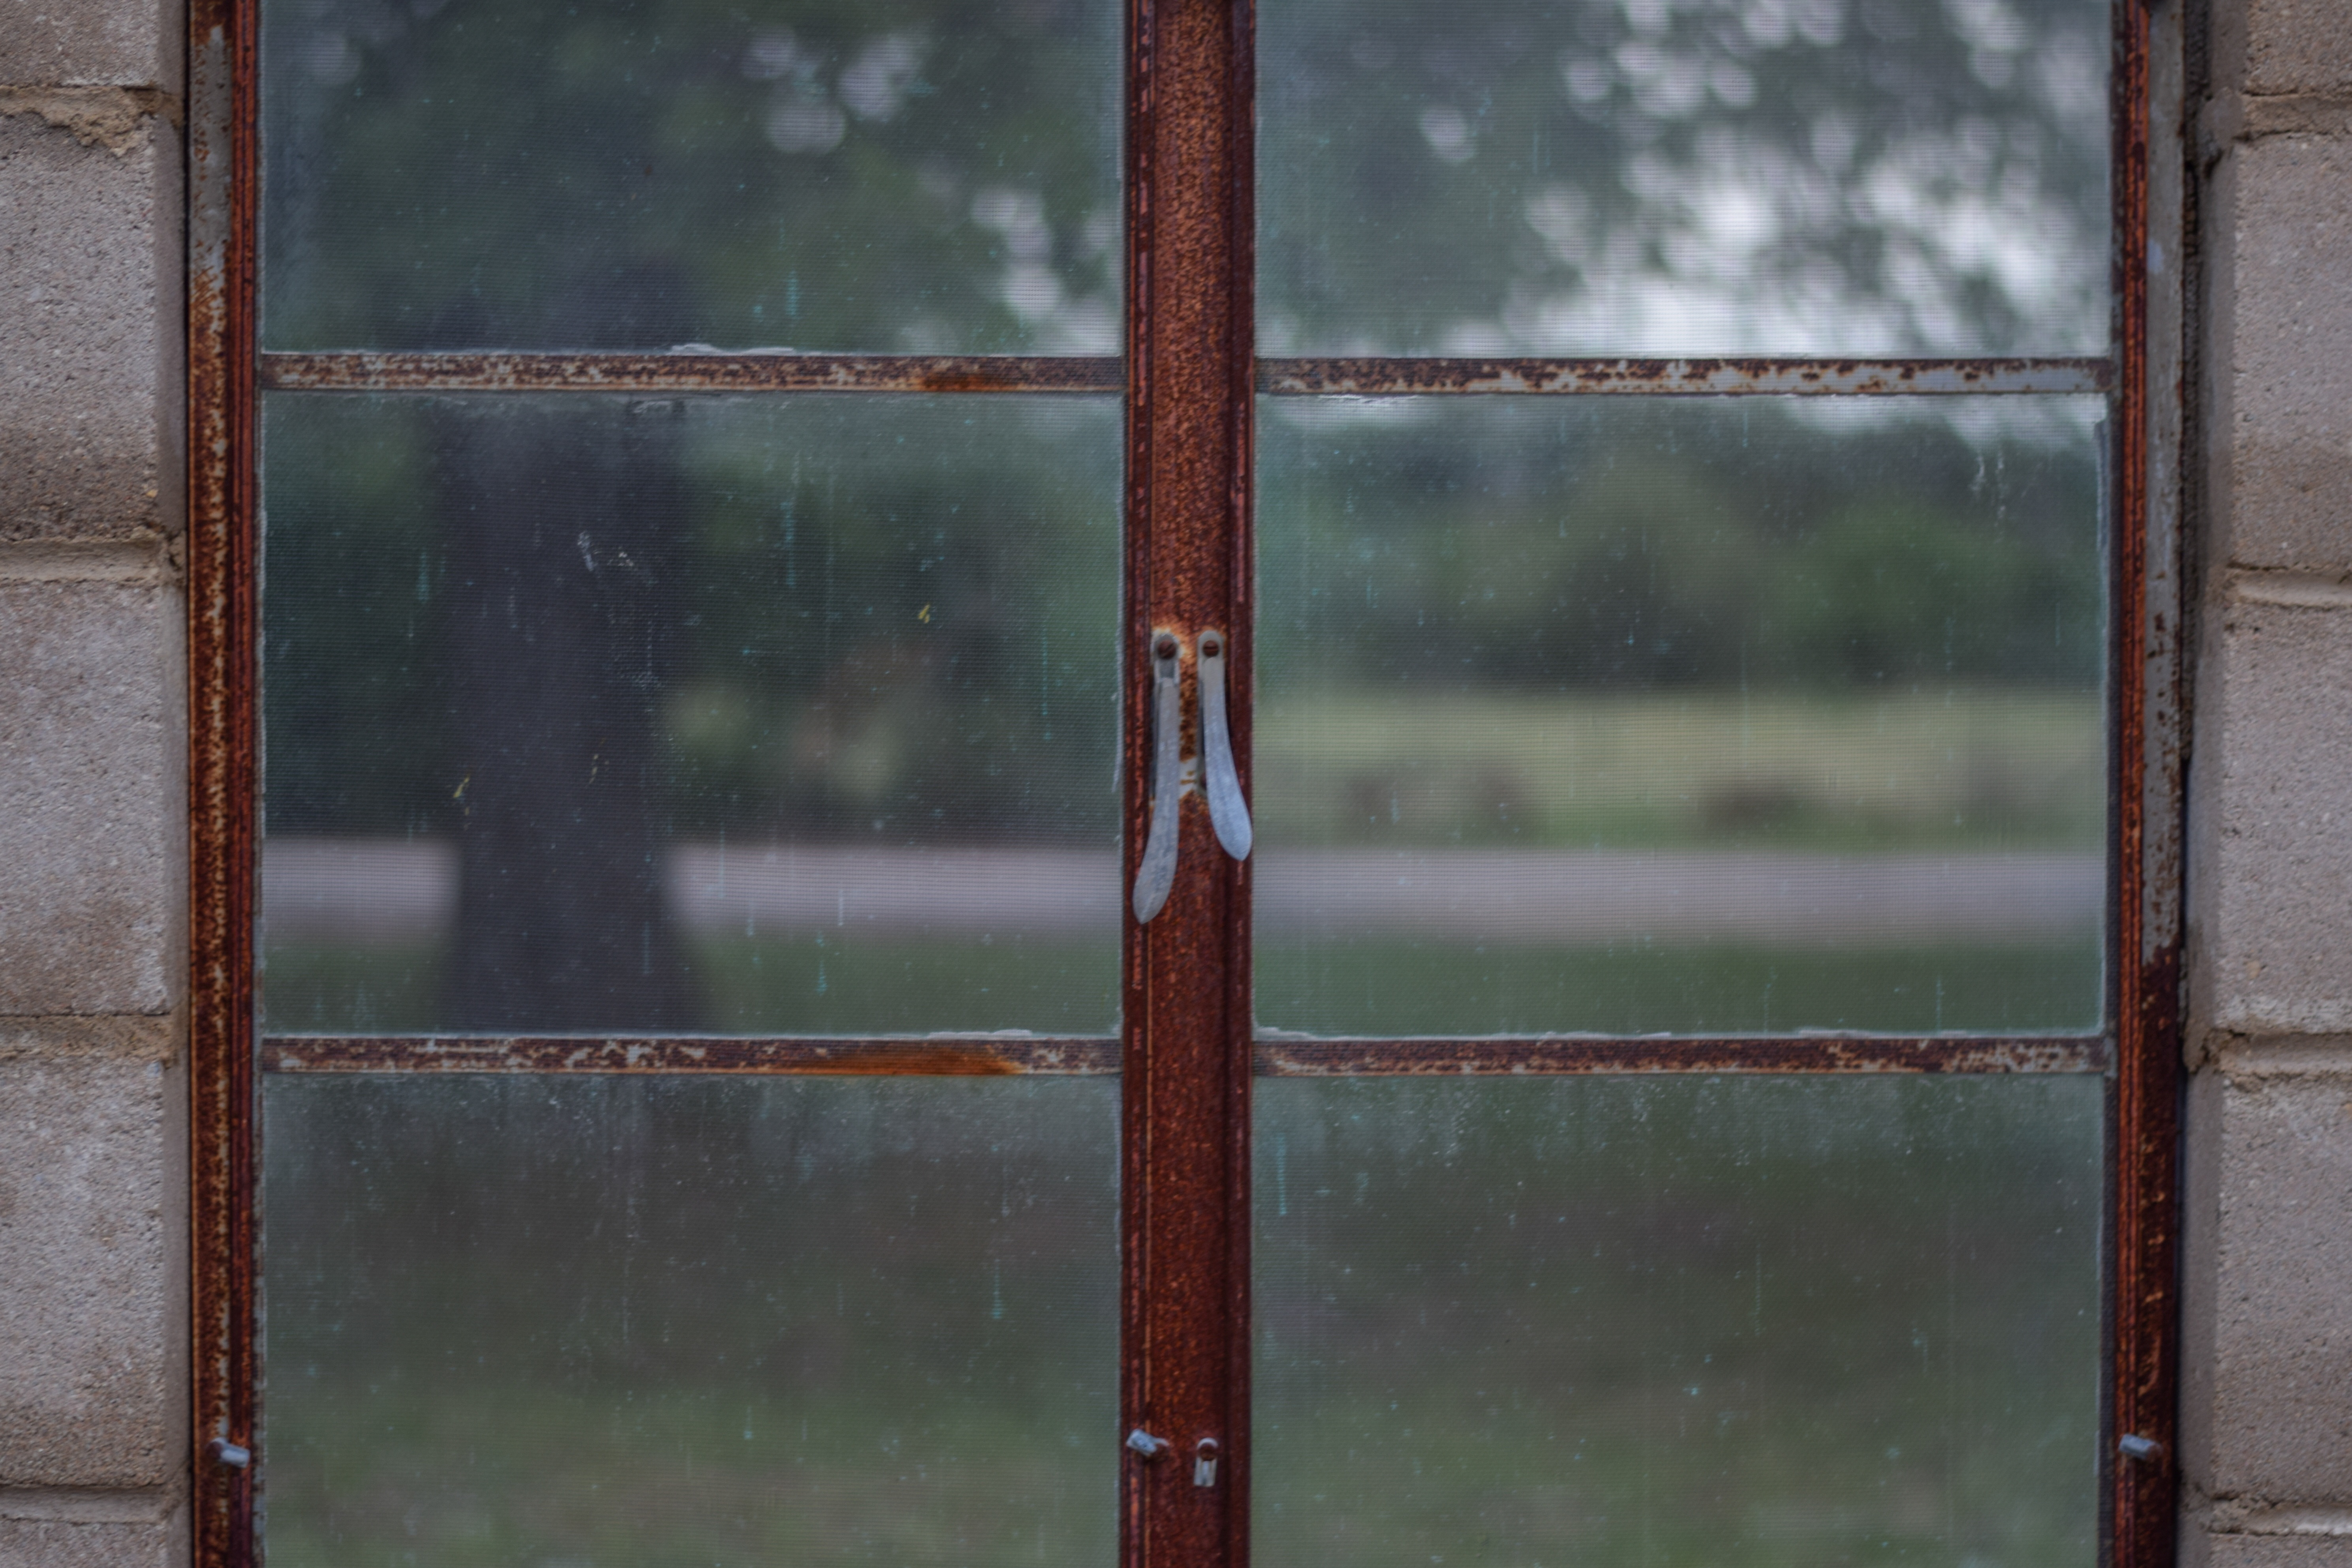
wood, texture, window, glass, wall, green, reflection, color, door, material, window covering